Texas Tech Red Raiders

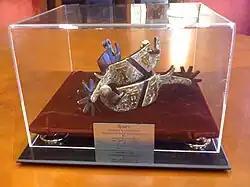
Since 1996, a traveling trophy called the Chancellor's Spurs is exchanged between the winner of the annual Longhorn–Red Raider football game.

Jones AT&T Stadium serves as home to the Red Raiders football team. The stadium, named for Clifford B. and Audrey Jones, opened in 1947. In 2000, the stadium was renamed Jones SBC Stadium after SBC Communications made a $30 million contribution to the university. Following SBC Communications' acquisition of AT&T Corporation in 2006, the stadium was renamed Jones AT&T Stadium. The stadium's original seating capacity was 27,000, but it was expanded in 1959, 1972, 2003, 2005, 2009, 2010, 2013, and 2024 to the current capacity of 60,229. Overall, from 1999 to 2009 the school spent more than $84 million for ongoing renovation and expansion to the stadium and the football program.